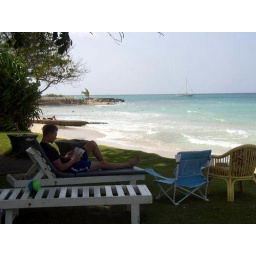
While some swam in the ocean, others chose to curl up with a book on one of the lounge chairs.